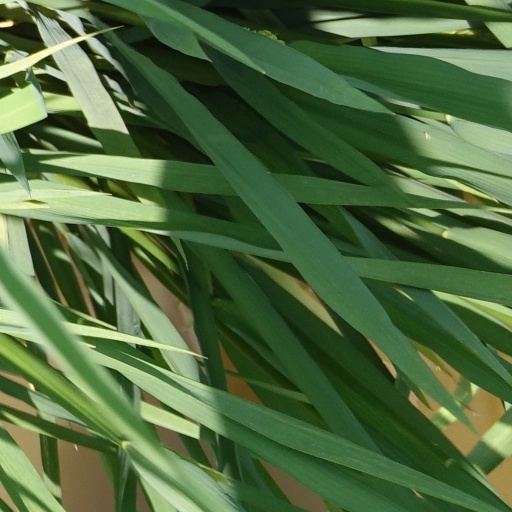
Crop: rice